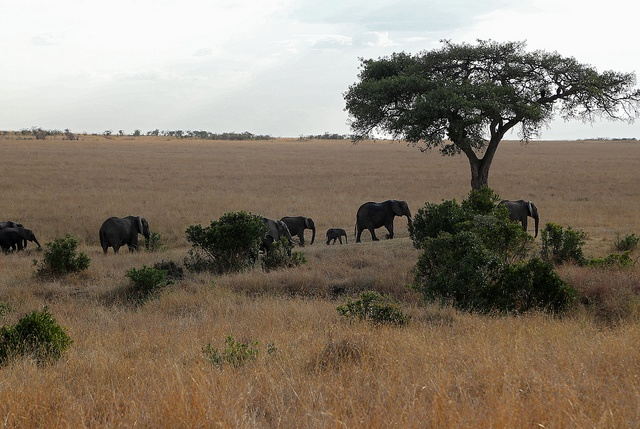
A herd of elephants pass through the desert.
A herd of elephants walking along a dry grass covered field.
A group of large and baby elephants walking in a line thru a field.
Some animals that are hanging out in the grass.
 a lot of elephants walking in a field.